Fold (geology)

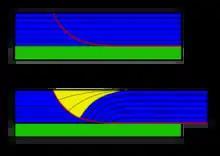
Rollover anticline

Folds that maintain uniform layer thickness are classed as "concentric" folds. Those that do not are called "similar folds". Similar folds tend to display thinning of the limbs and thickening of the hinge zone. Concentric folds are caused by warping from active buckling of the layers, whereas similar folds usually form by some form of shear flow where the layers are not mechanically active. Ramsay has proposed a classification scheme for folds that often is used to describe folds in profile based upon the curvature of the inner and outer lines of a fold and the behavior of " dip isogons". that is, lines connecting points of equal dip on adjacent folded surfaces: